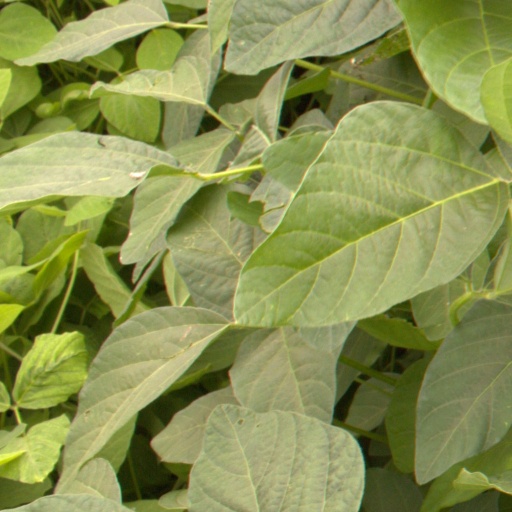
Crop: soybean